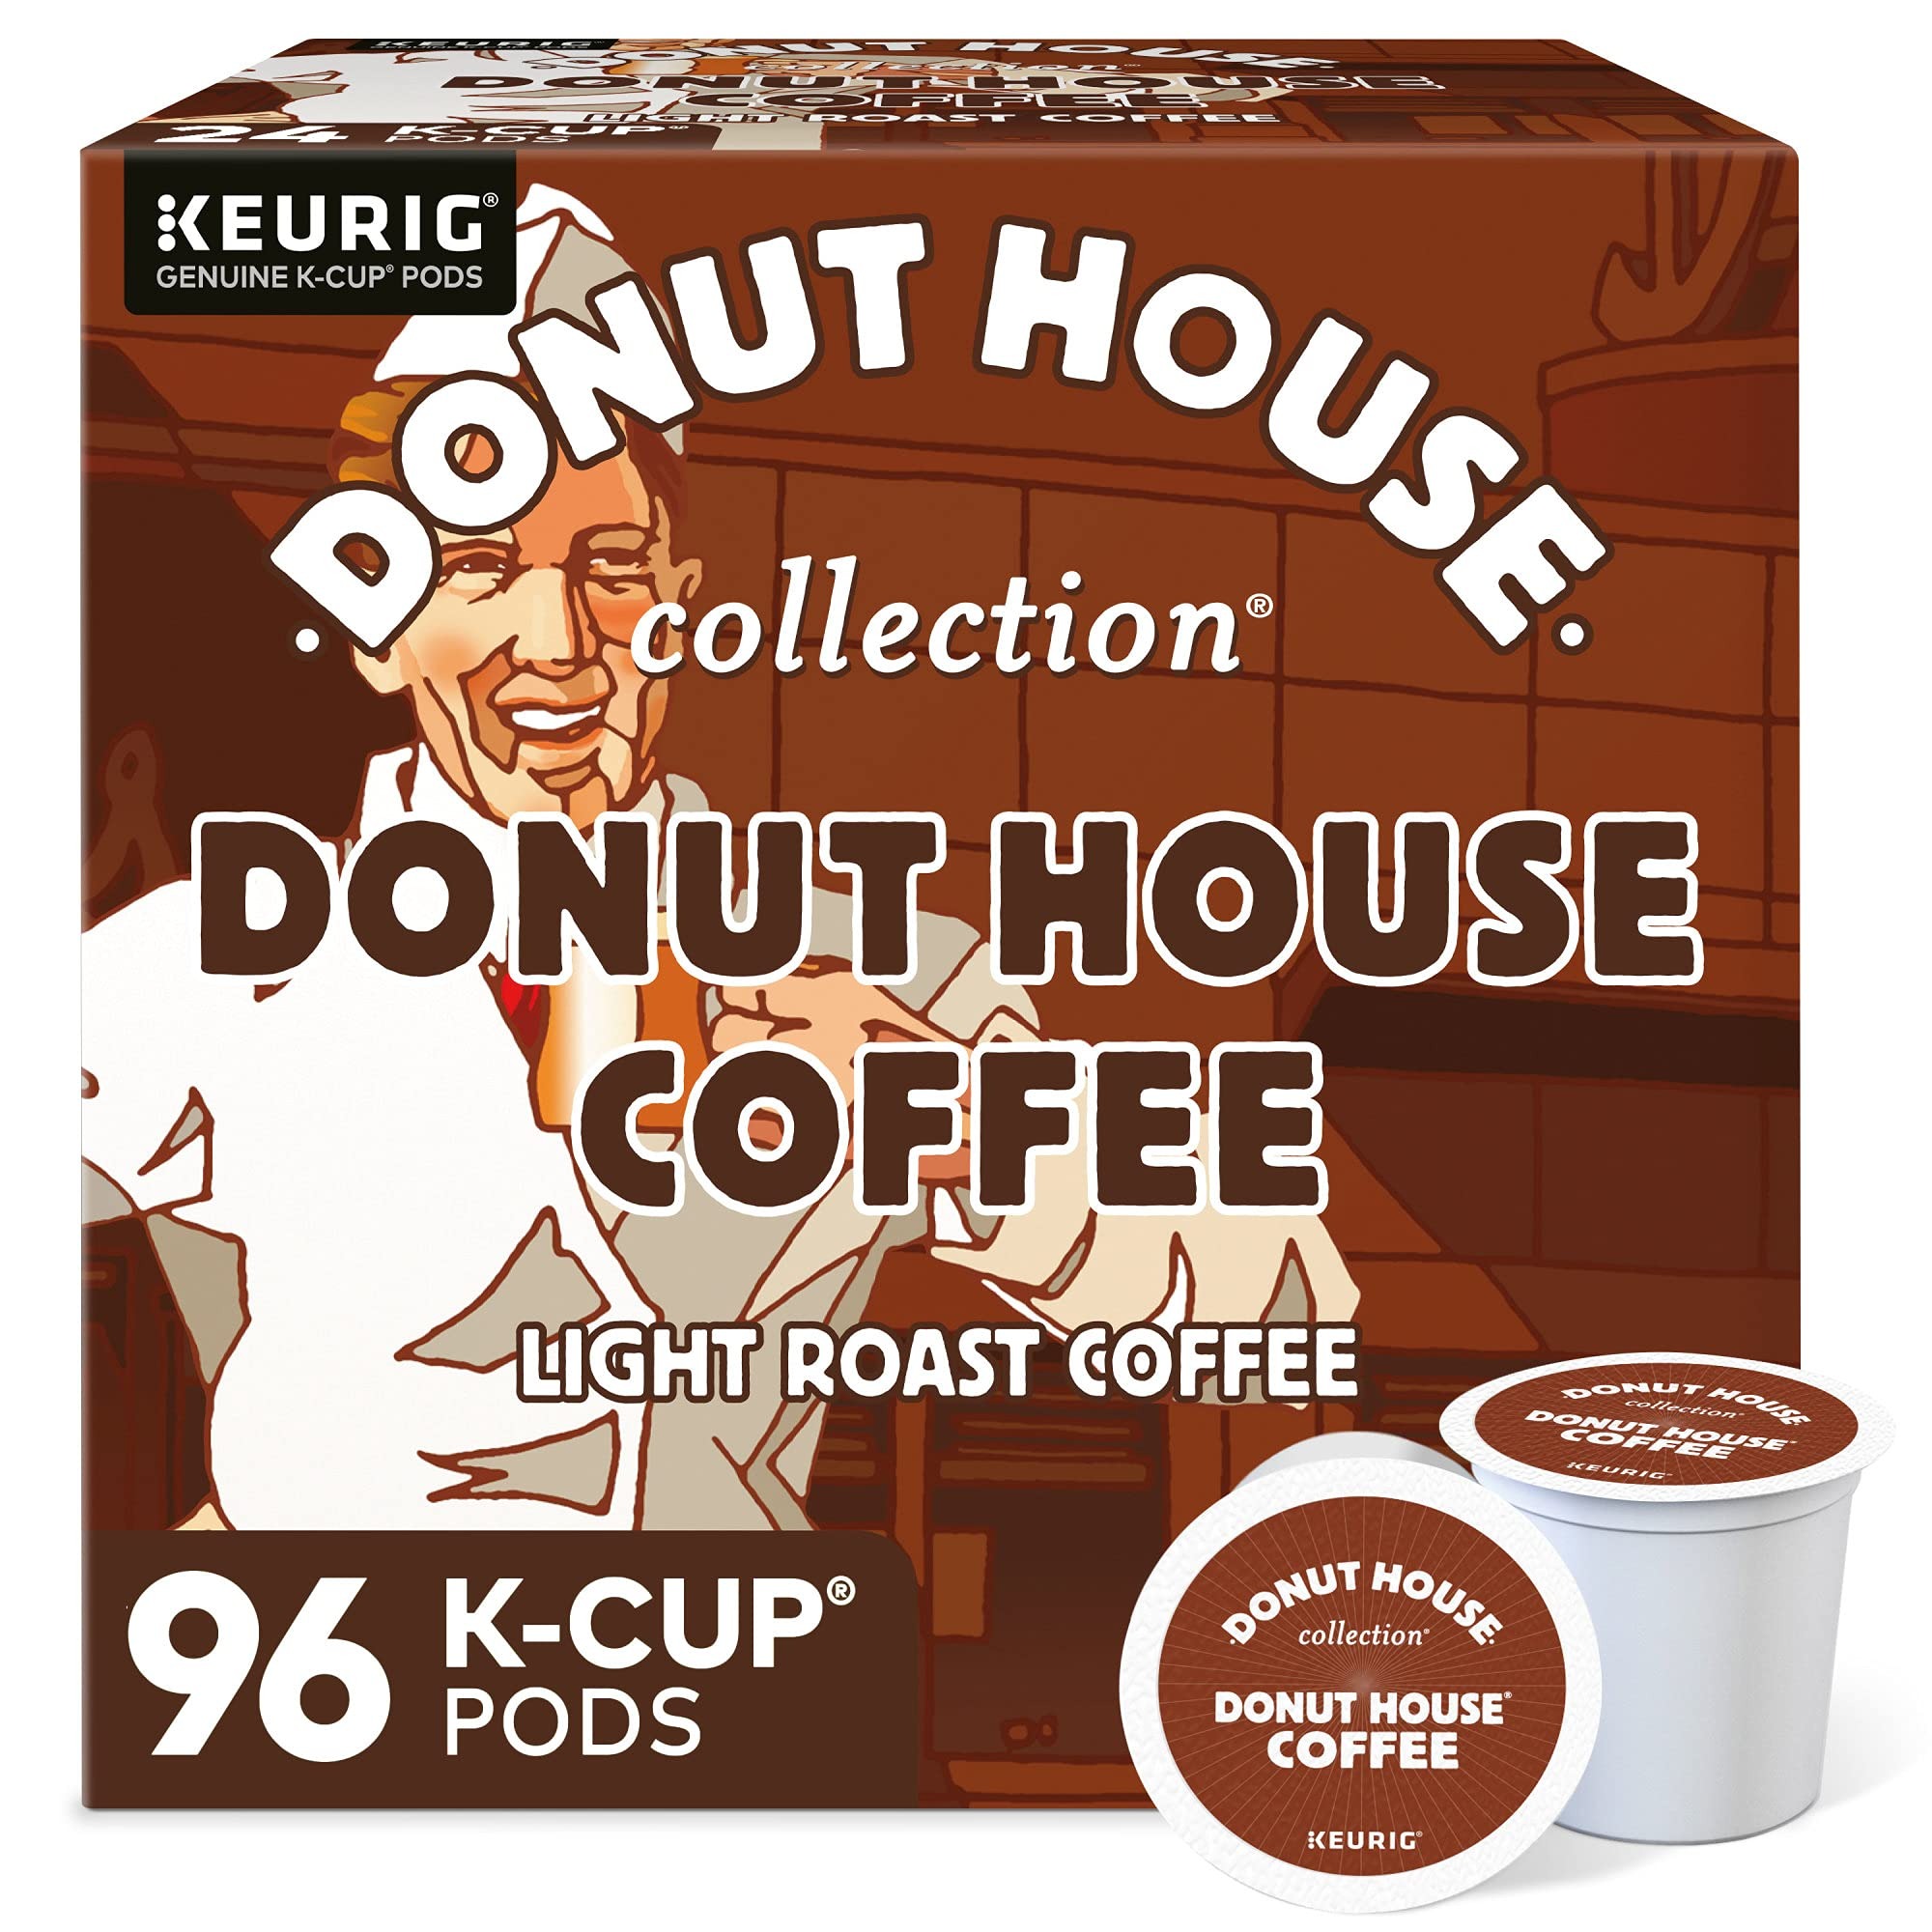
Item Name: Donut House Collection Donut House Coffee Keurig Single-Serve K-Cup Pods, Light Roast Coffee, 96 Count
Bullet Point 1: Donut House Collection Coffee feels familiar from the very first sip
Bullet Point 2: Good, straightforward K-Cup Pod coffee
Bullet Point 3: Simple, never dull, easy-going bold dependable cup
Bullet Point 4: Light Roast, caffeinated coffee
Bullet Point 5: Orthodox Union Kosher
Bullet Point 6: Compatible with Keurig K-Cup pod single-serve coffee makers
Bullet Point 7: k-cups
Value: 96.0
Unit: count

Price: 19